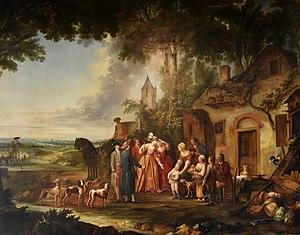
Louis Joseph Watteau, dit Watteau de Lille, né le 10 avril 1731 à Valenciennes, et mort le 27 août 1798 à Lille, est un peintre français.